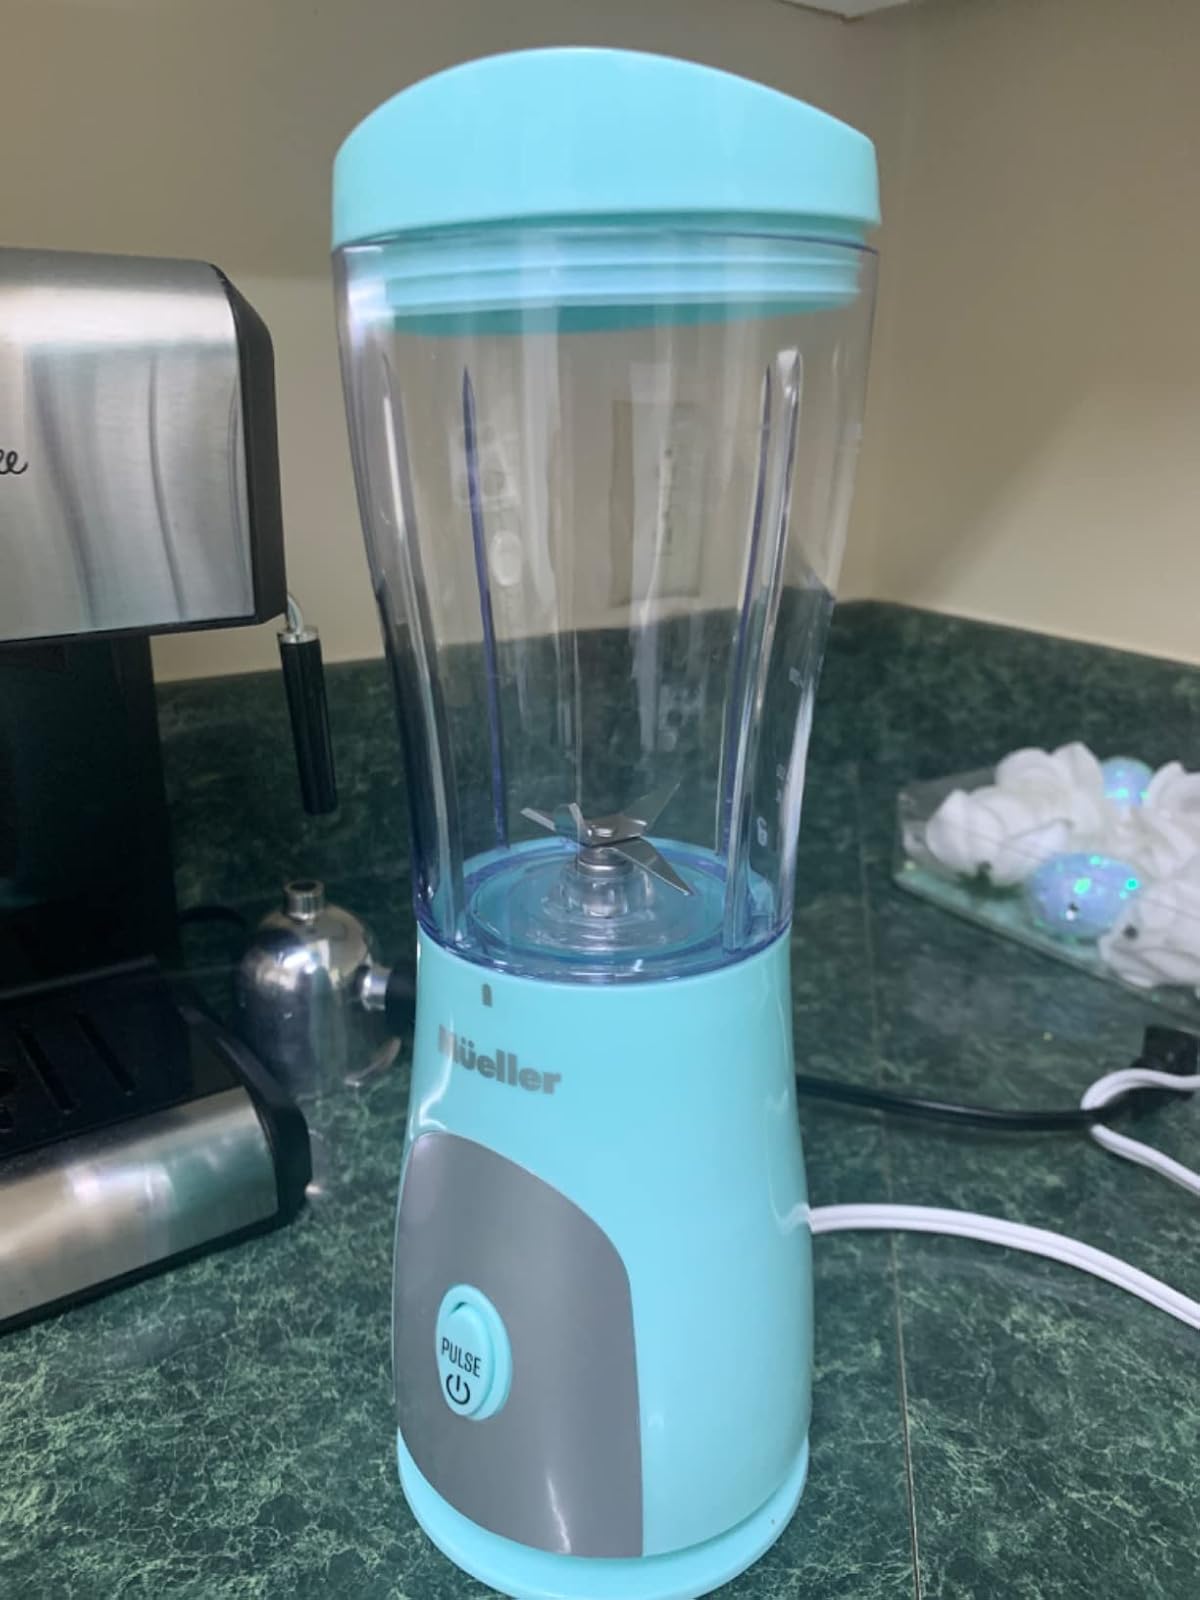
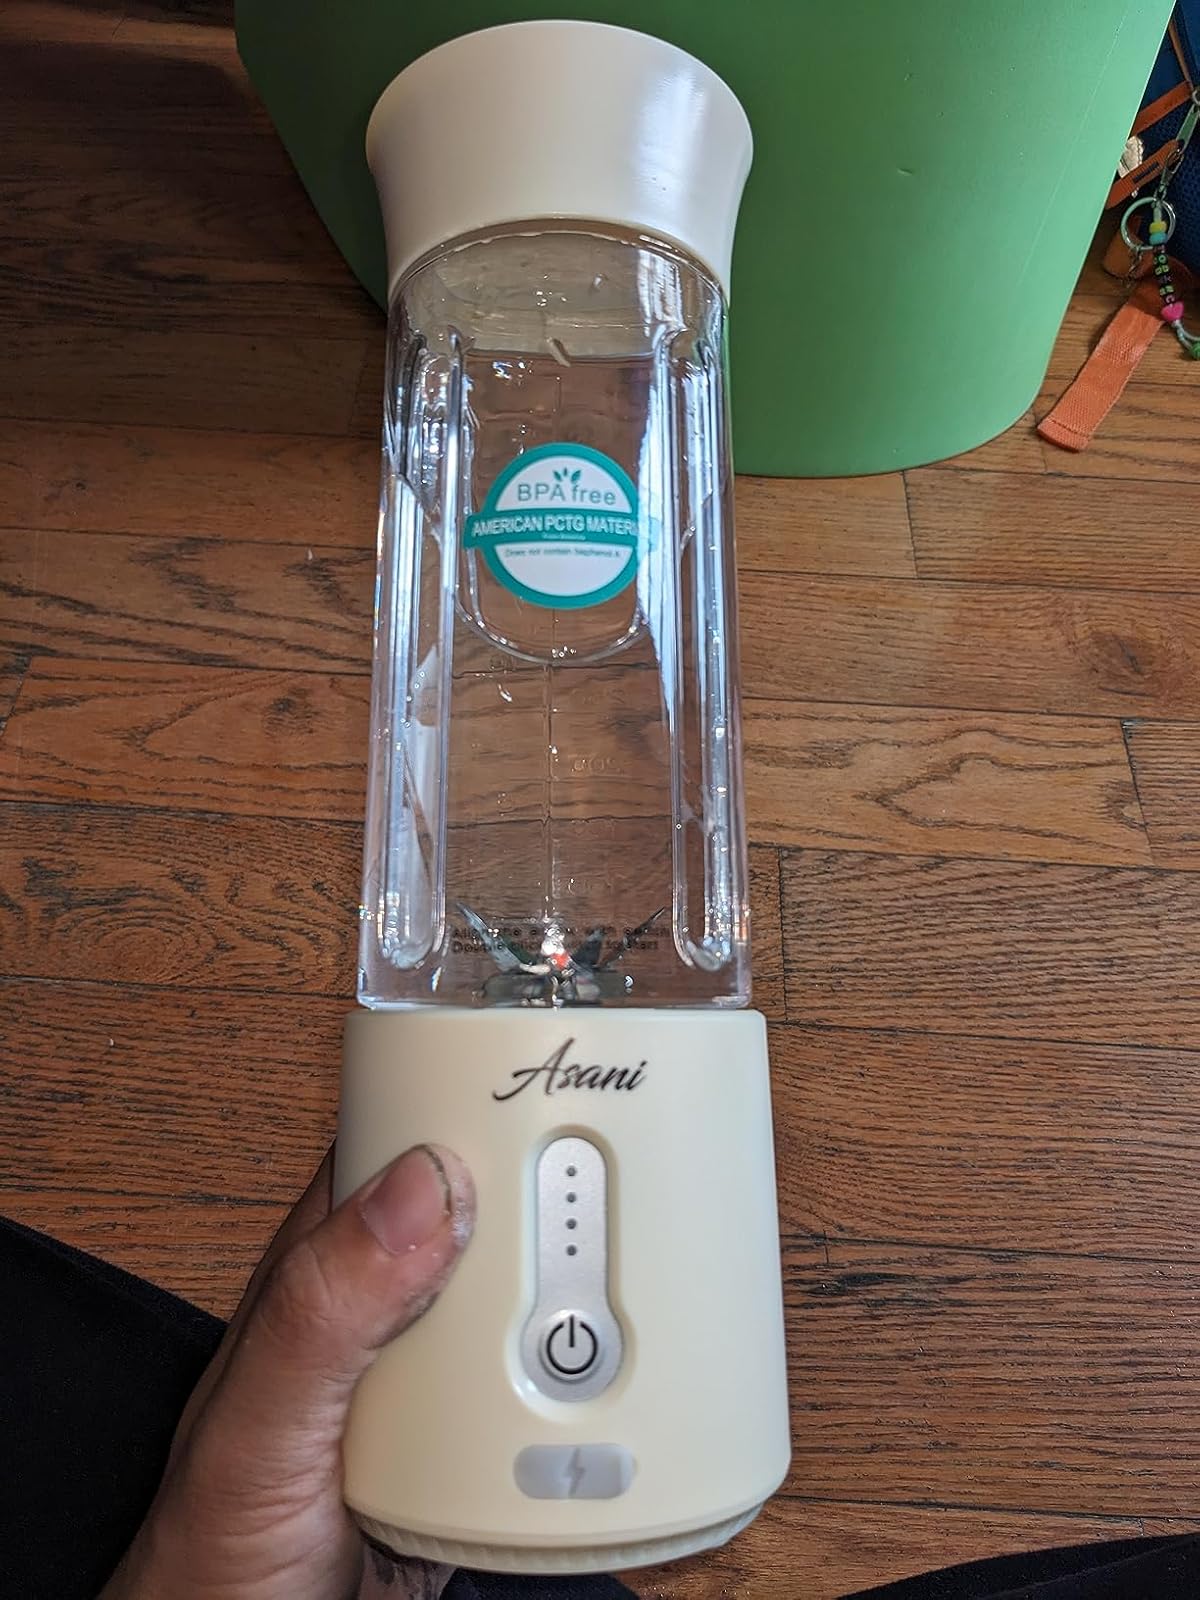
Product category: items_blender
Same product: no